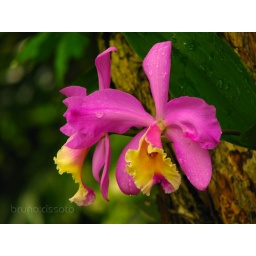
Cattleya on a tree in my house yard.